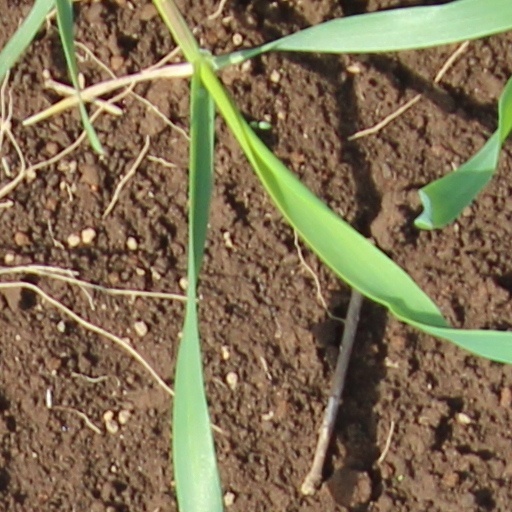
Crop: wheat